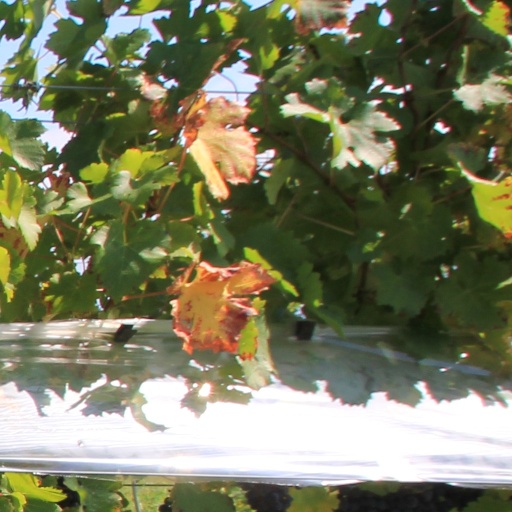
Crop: grape